Erdmuta Zofia von Dieskau

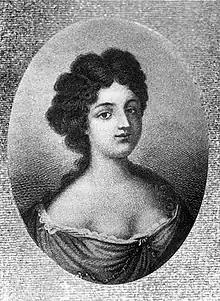
Erdmuthe Sophie von Dieskau

Erdmuta Zofia von Dieskau (1698-1767), was a Polish aristocrat. She replaced Marianna Denhoff as the mistress of Augustus II the Strong in 1719 and was replaced by Henrietta von Osterhausen in 1720.